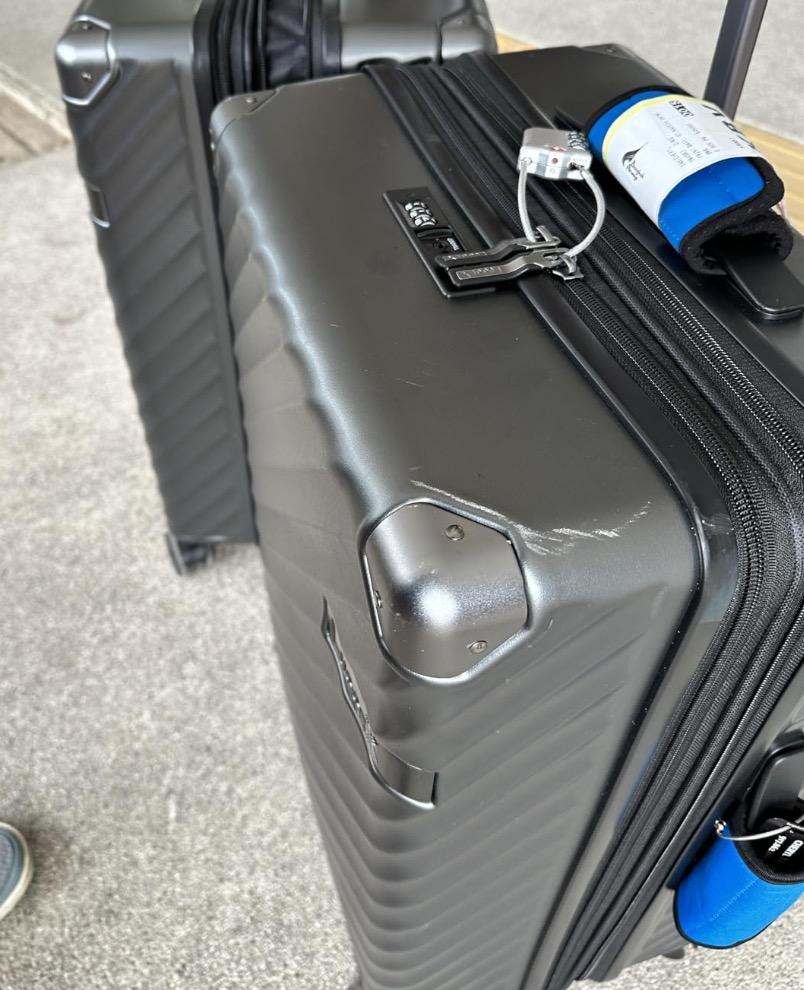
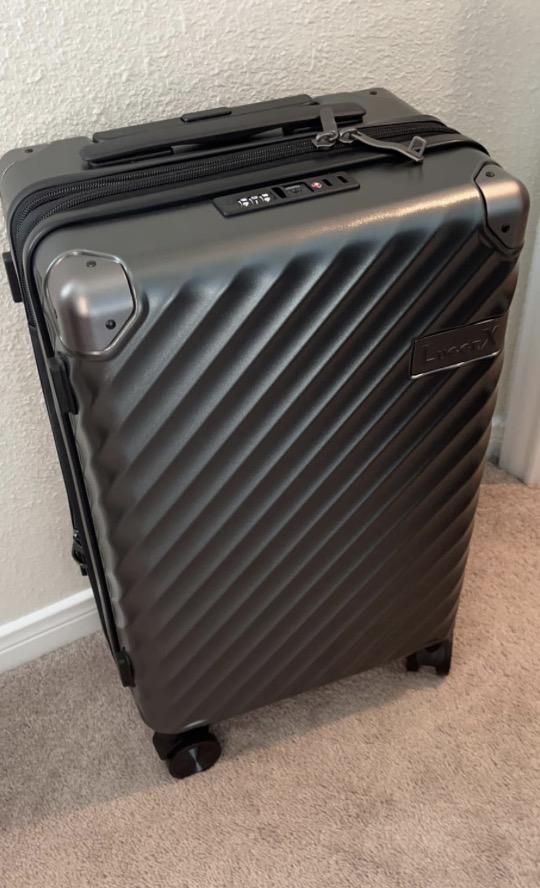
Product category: misc
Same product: yes